Regency of Maria Christina of Austria

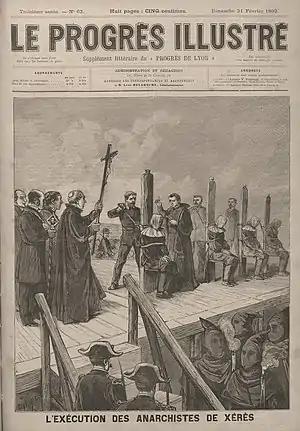
Execution of those condemned for the events of Jerez in 1892. Illustration from the French newspaper Le Progrès Illustré.

The third major reform was the introduction of universal (male) suffrage by means of a law passed on June 30, 1890. However, the law was not the result of popular pressure in favor of the extension of suffrage, but what Sagasta achieved with its approval was to ensure the unity of the party and the government, satisfying a historical demand of democratic liberalism at a time when the pressure of the ""gamacistas"" was increasing in favor of approving a protectionist tariff for cereal production. A second reason was the strengthening of the liberal party —and of the Restoration regime— with the incorporation into it of Emilio Castelar's ""posibilists"" republicans, as they had promised if the extension of suffrage was approved.